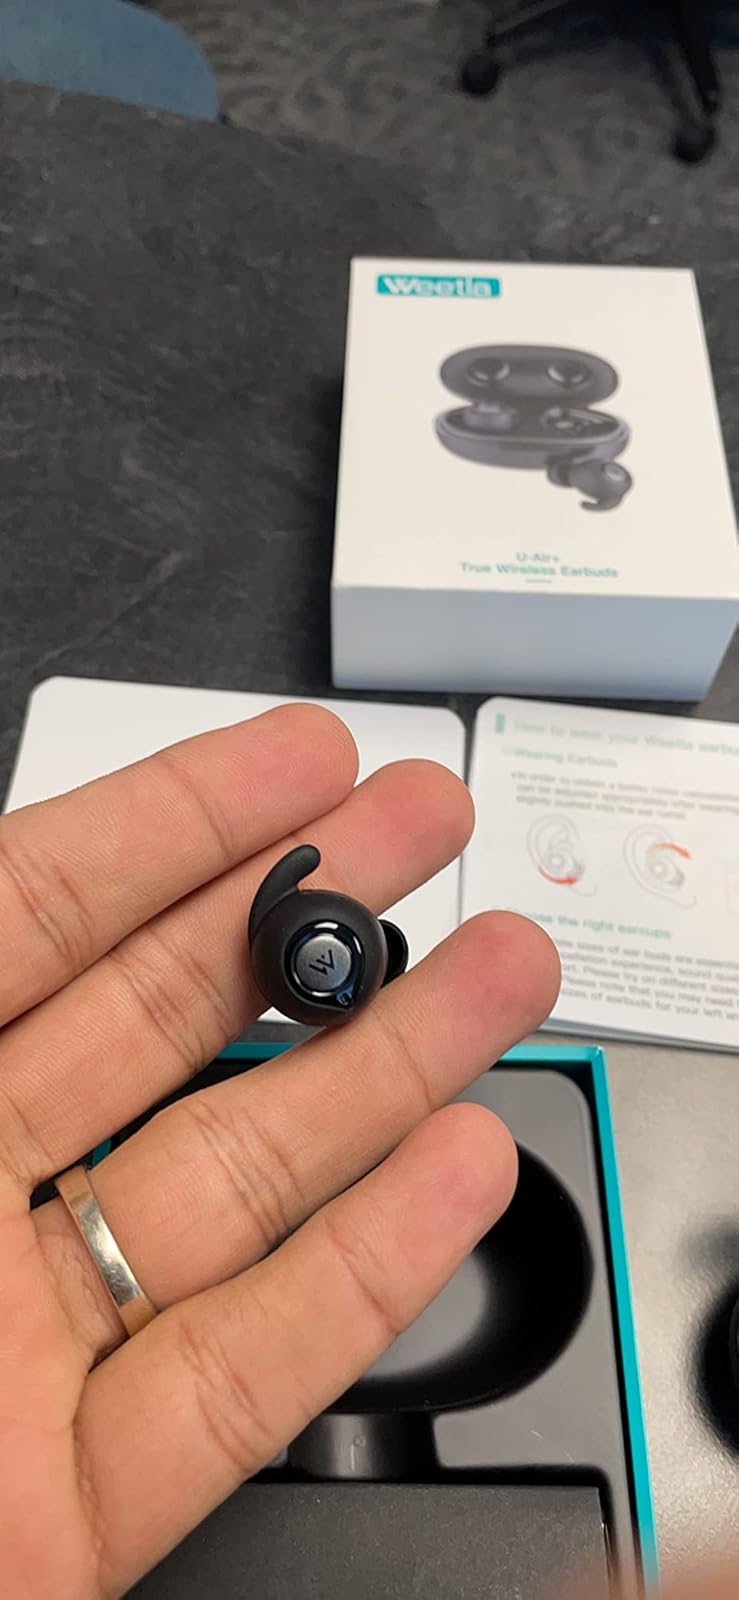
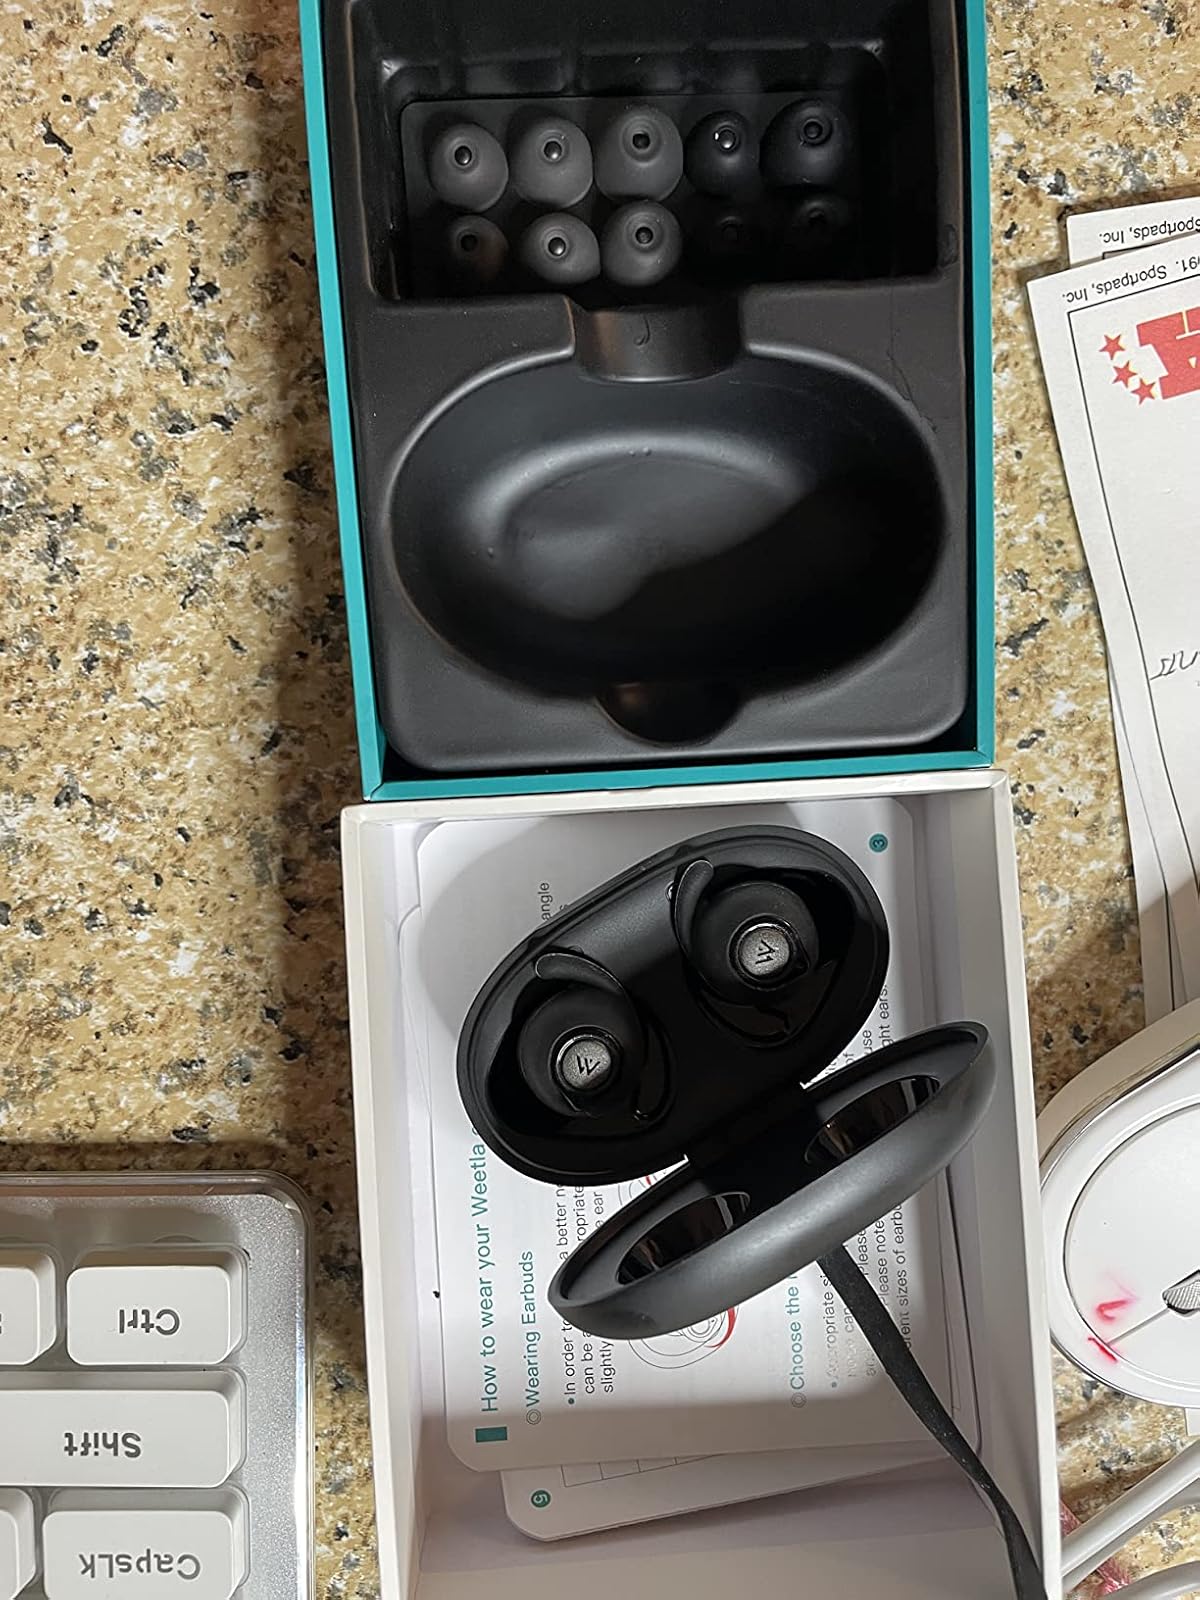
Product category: earbuds
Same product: yes